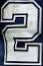
Number: 2